William Paterson (banker)

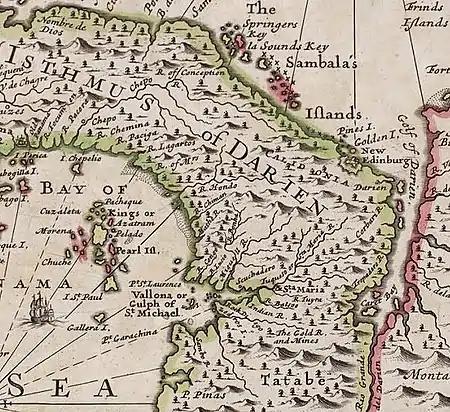
’A New Map of the Isthmus of Darien in America, The Bay of Panama’, in "A letter giving a description of the Isthmus of Darian", Edinburgh: 1699. The Scottish settlement of New Edinburgh can be seen on the coast above right, west of the Gulf of Darien.

William Paterson (April 1658 - 22 January 1719) was a Scottish trader and banker. He was a founding member of the Bank of England and was one of the main proponents of the catastrophic Darien scheme. Later he became an advocate of union with England.